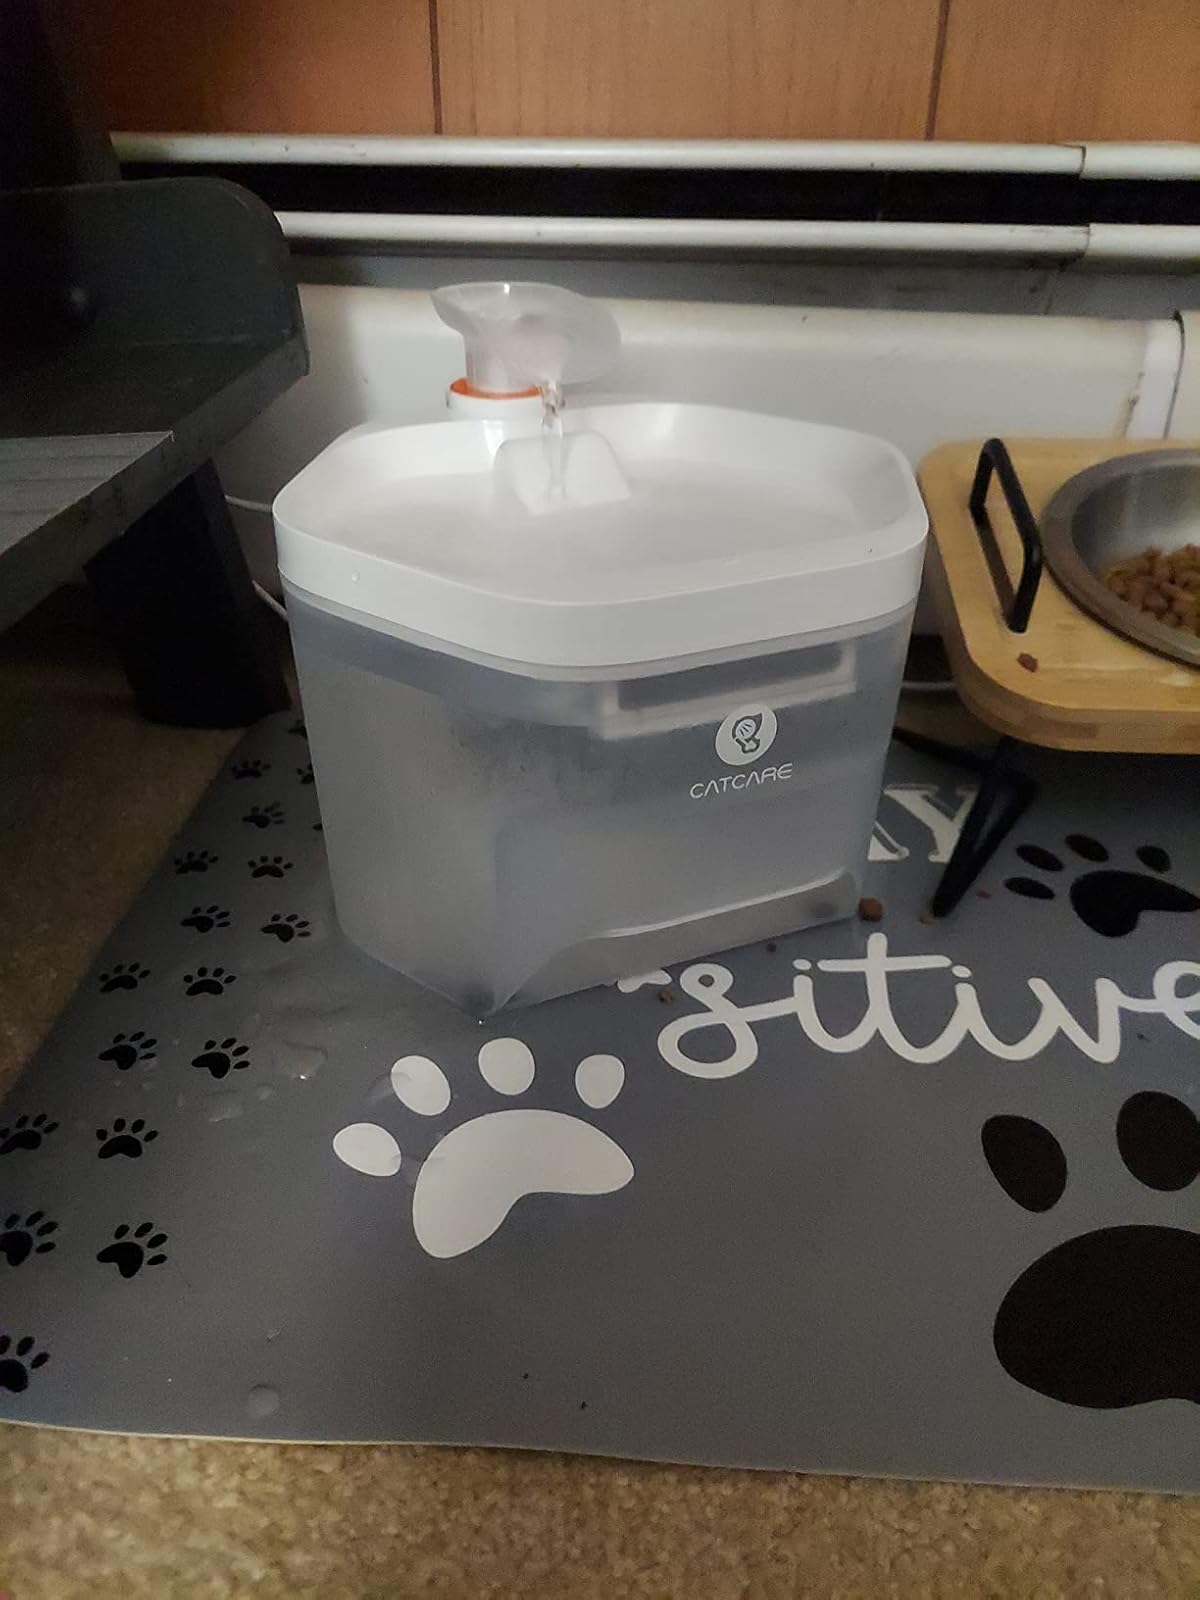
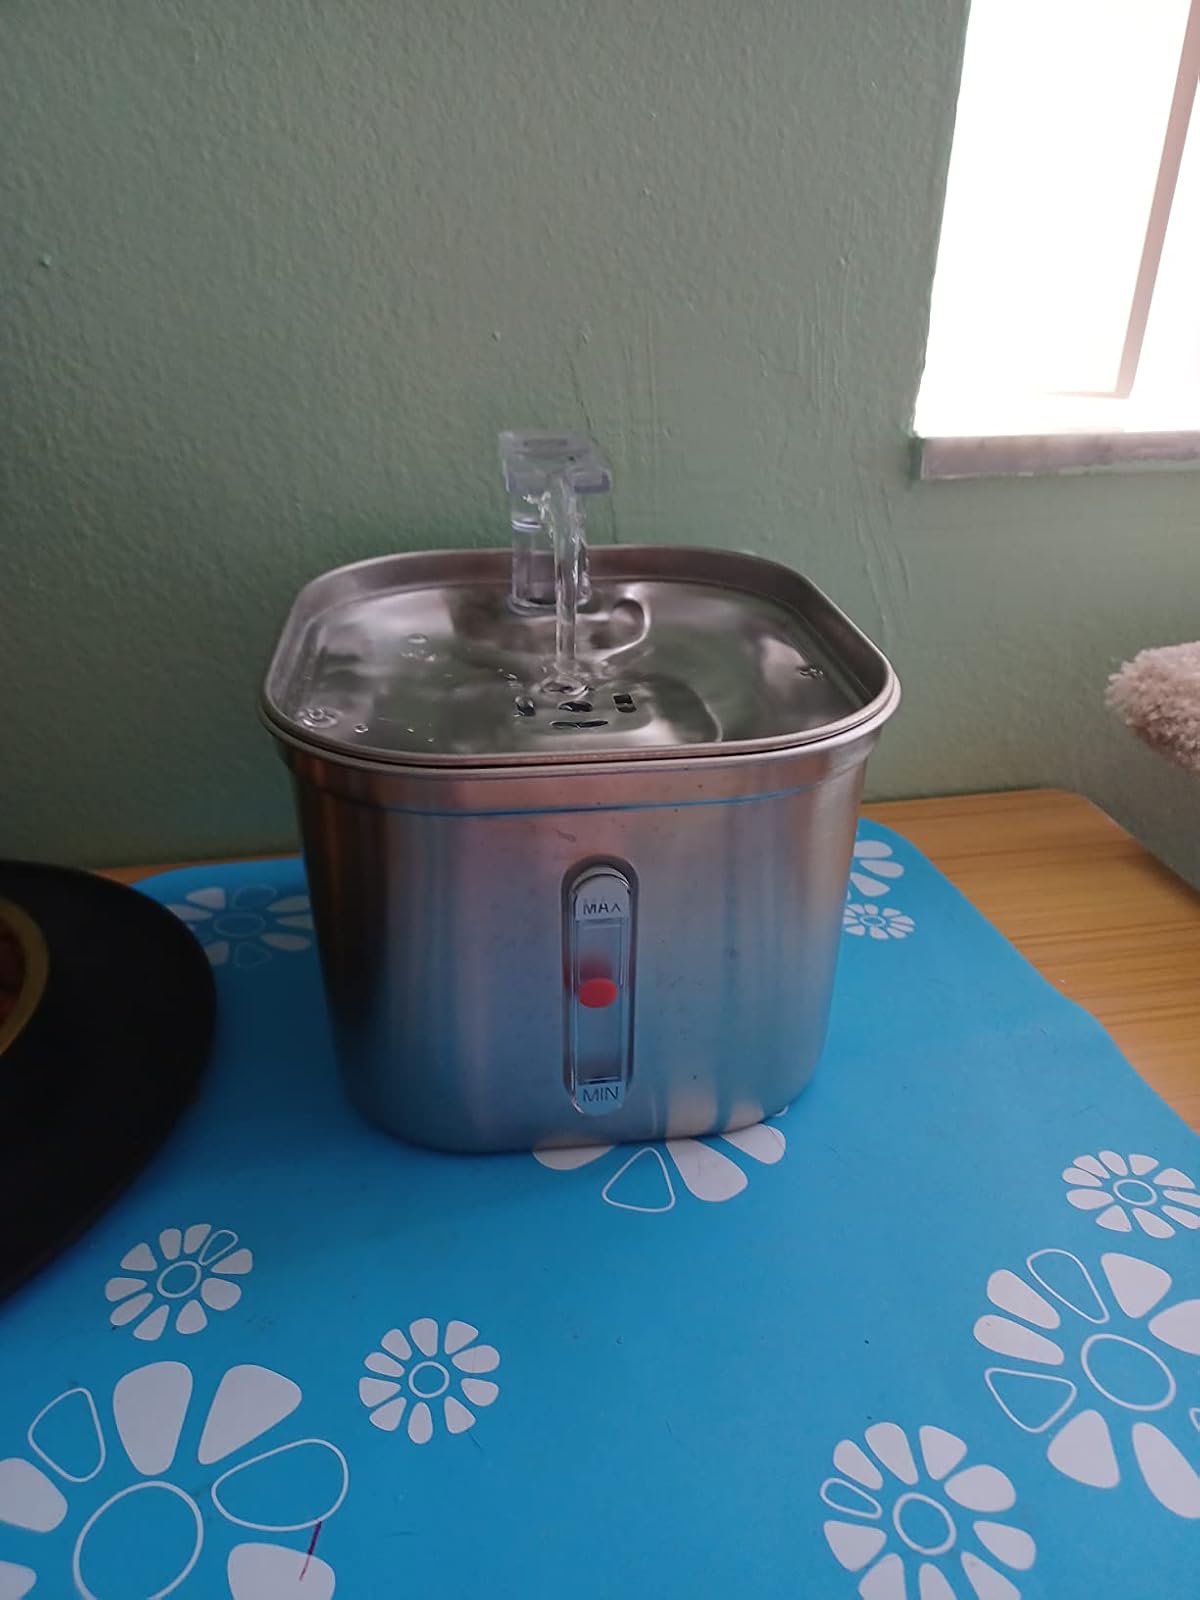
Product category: items_bowl
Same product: no